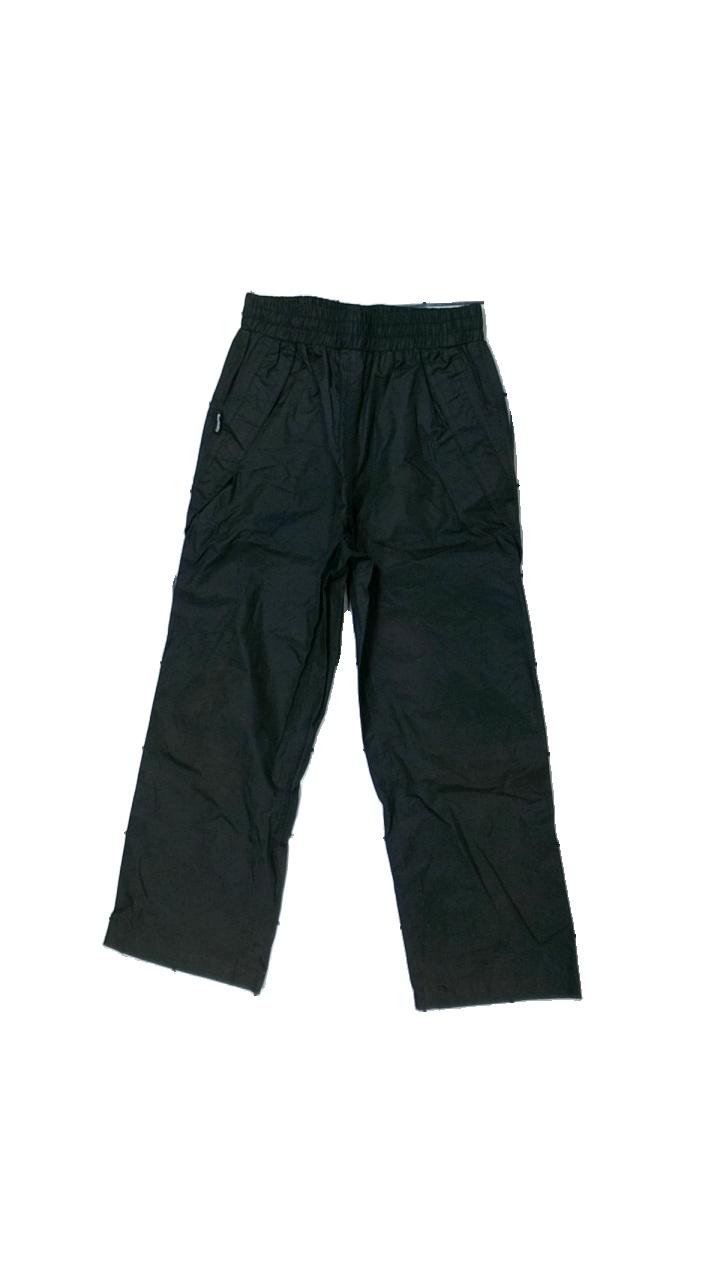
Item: Rain Trousers (Children)
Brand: True North
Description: svarta regnbyxor med fläckar över hela
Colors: Black
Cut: Regular
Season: All
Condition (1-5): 2
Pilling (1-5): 5
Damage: fläckar
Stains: Major
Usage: Export
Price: <50